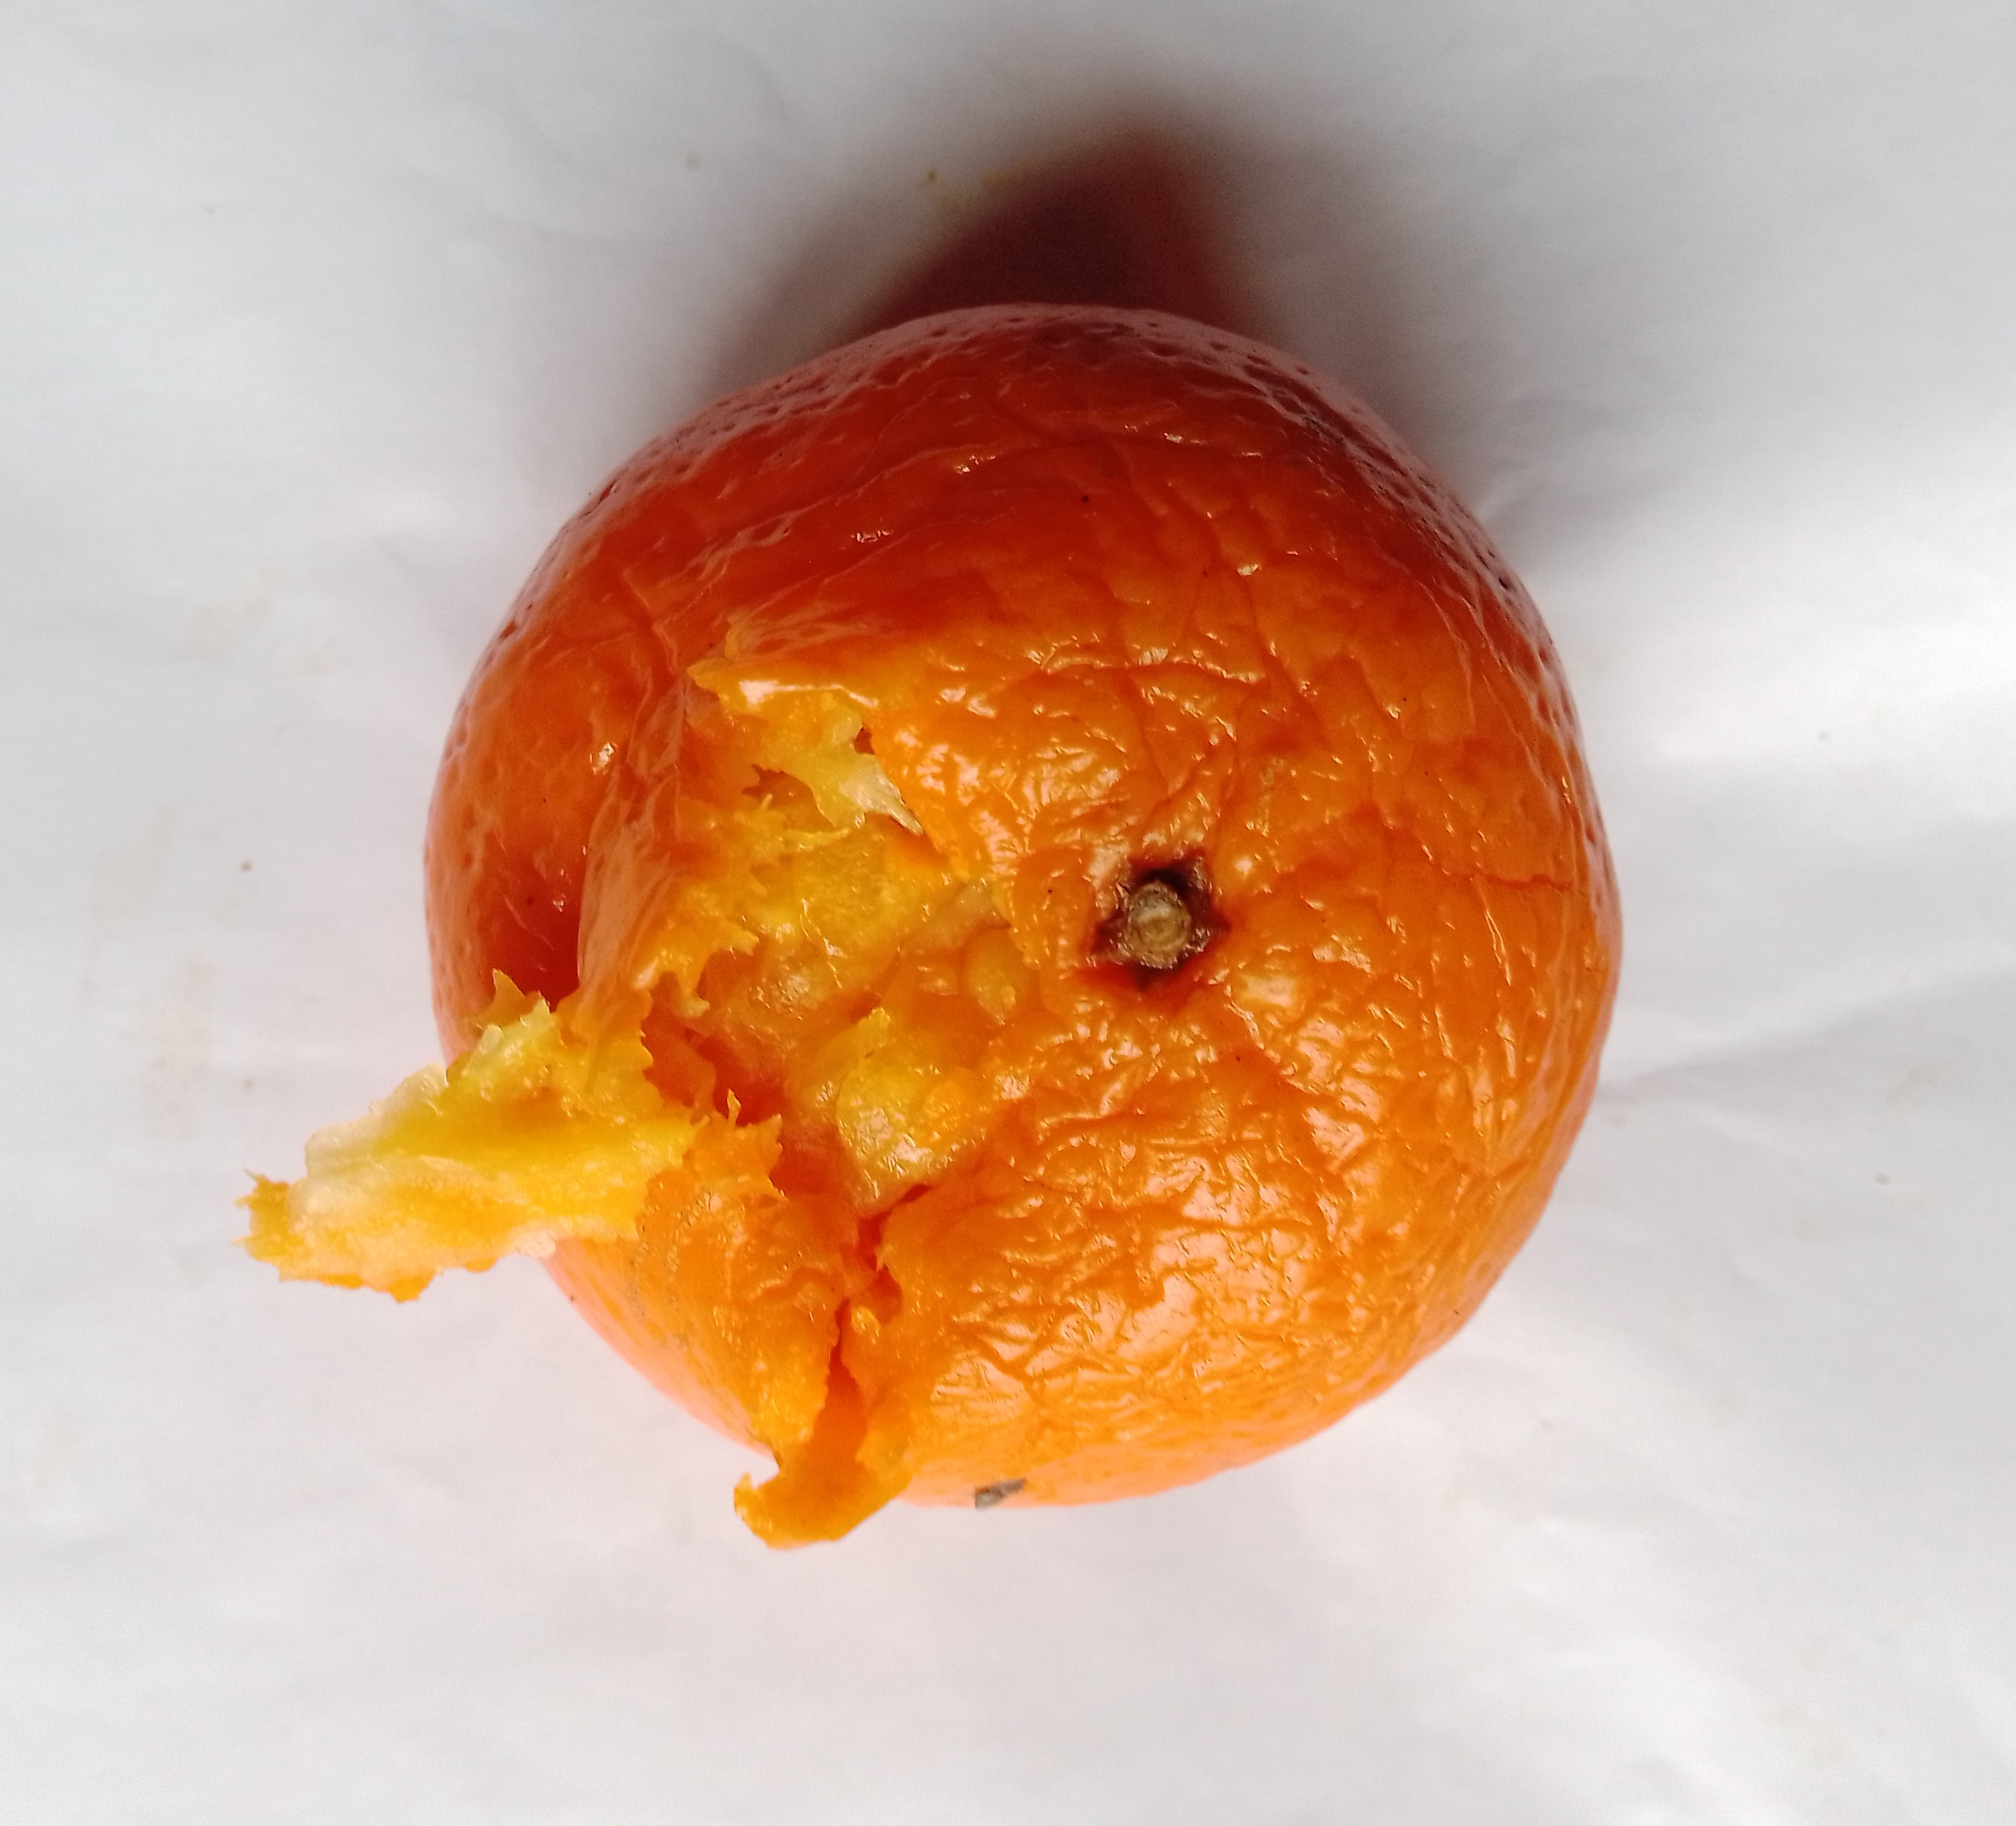
Fruit: orange
Condition: rotten